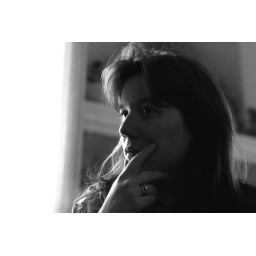
Day 50: back to being by myself and sitting at the computer